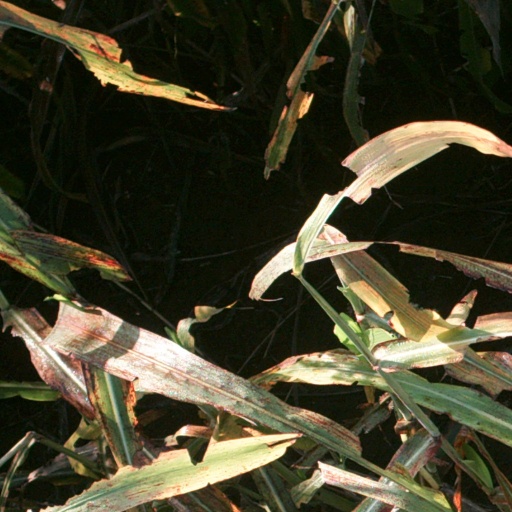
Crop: sorghum